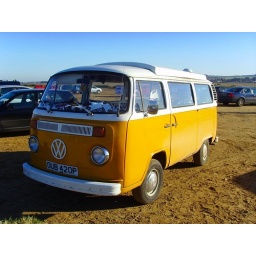
just spotted in a beach car park, brancaster, norfolk